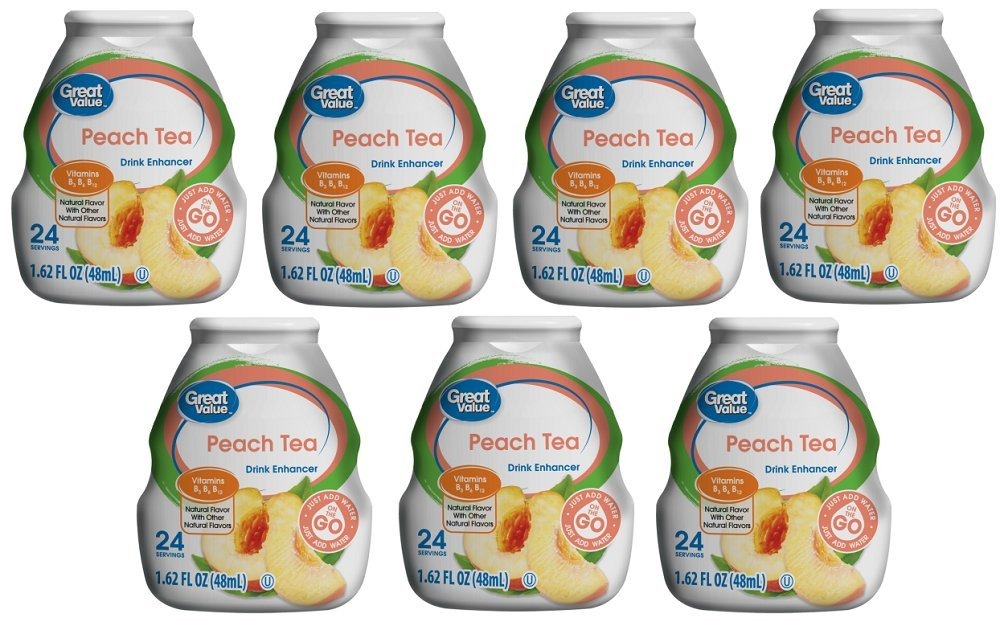
Item Name: Pack of 7 - Great Value Drink Enhancer, Peach Tea, 1.62 fl oz
Product Description: Peach Tea can be mixed with water or any other drink you prefer. Use it at work, the gym, home or anywhere that is convenient for you. It's a great way to add flavor
Value: 11.34
Unit: Fl Oz

Price: 2.34